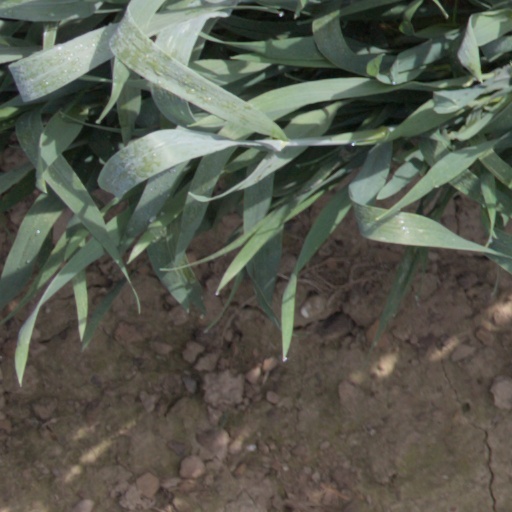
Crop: wheat